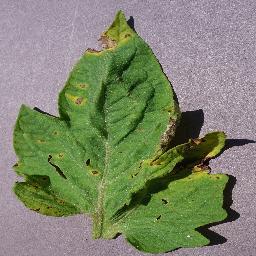
Label: Tomato___Septoria_leaf_spot